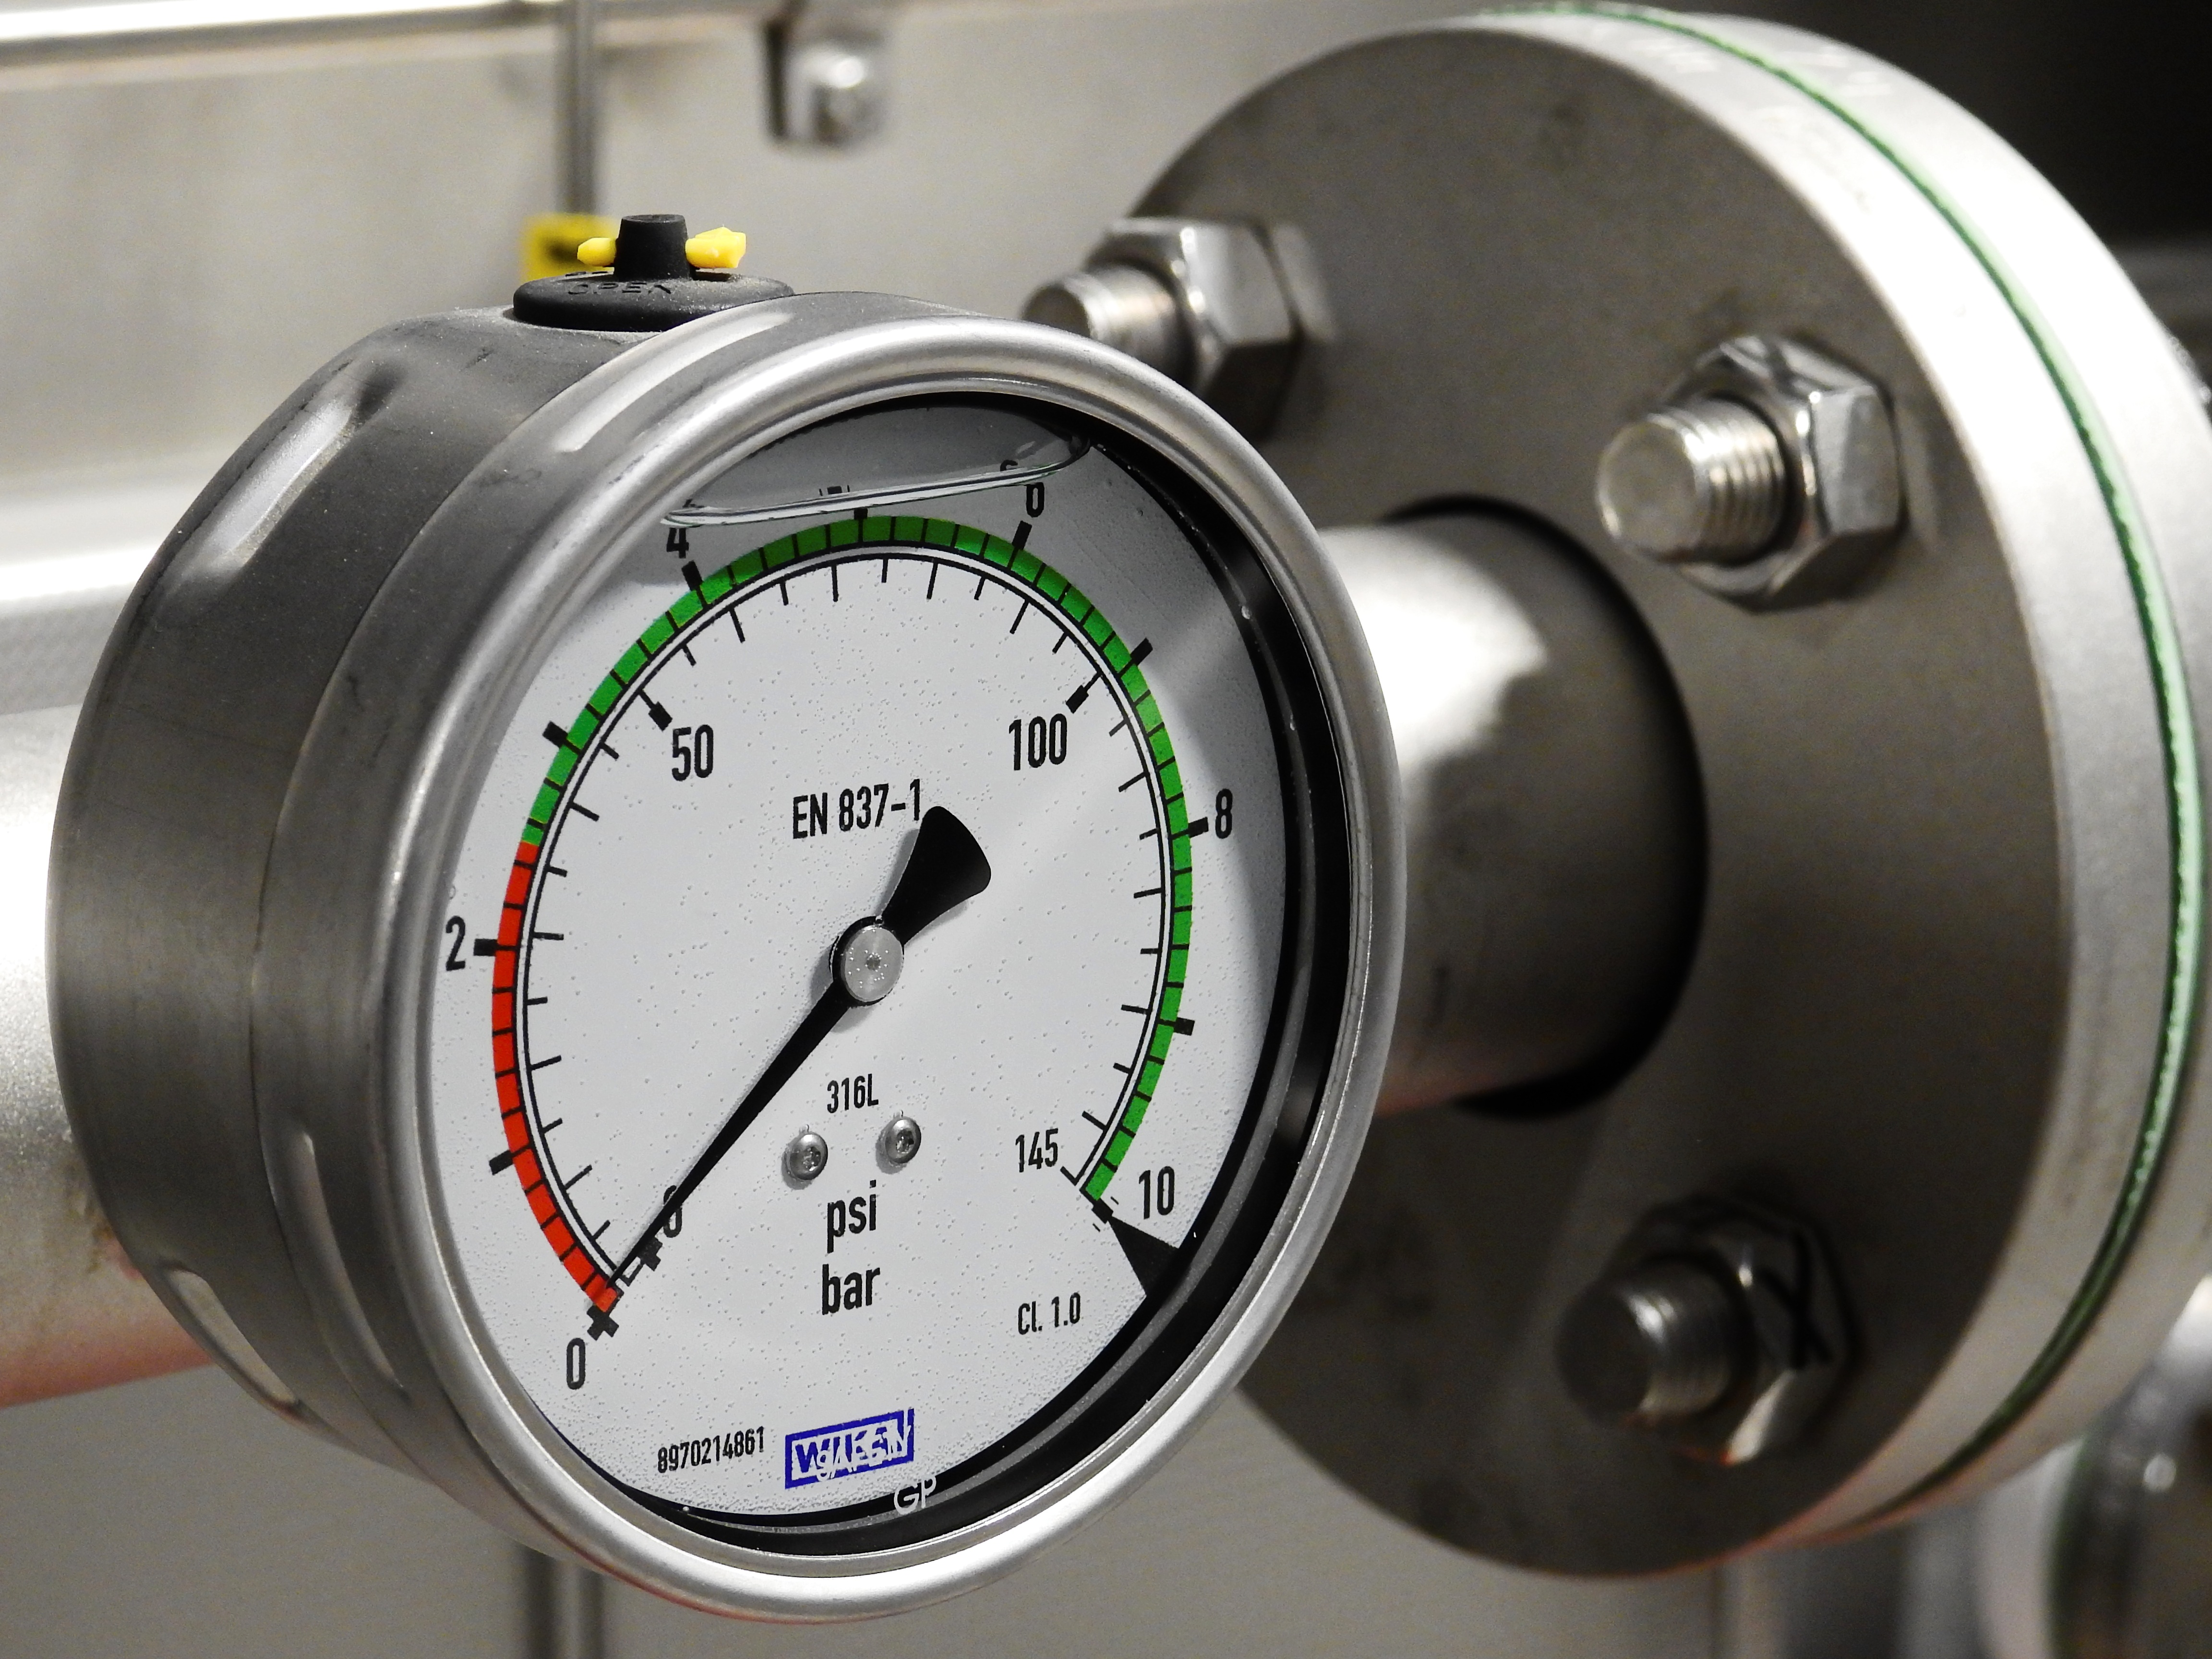
technology, wheel, tube, ad, bar, metal, industry, gauge, tachometer, stainless steel, product, pressure, pressure gauge, city car, anlagentechnik